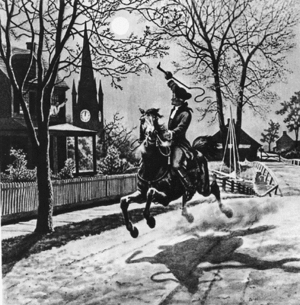
La campagne de Gettysburg désigne une série de batailles ayant débuté en juin 1863 et se terminant en juillet de la même année, et se déroulant au cœur des États du Nord, le Maryland et la Pennsylvanie, sur le théâtre oriental de la Guerre de Sécession.